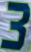
Number: 3